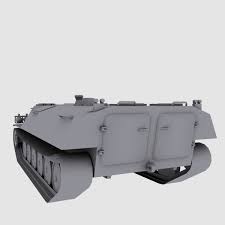
Label: MT_LB